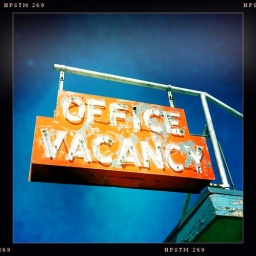
A look at the main office sign at the La Mesa Motel in Santa Rosa, New Mexico.